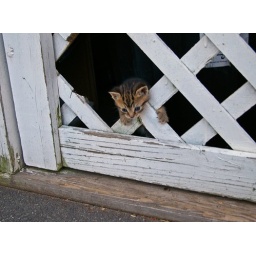
brown kitten under my porch